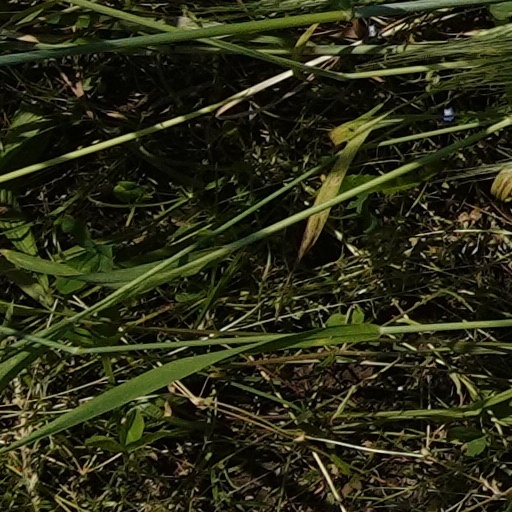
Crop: wheat